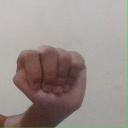
अक्षर: ठ